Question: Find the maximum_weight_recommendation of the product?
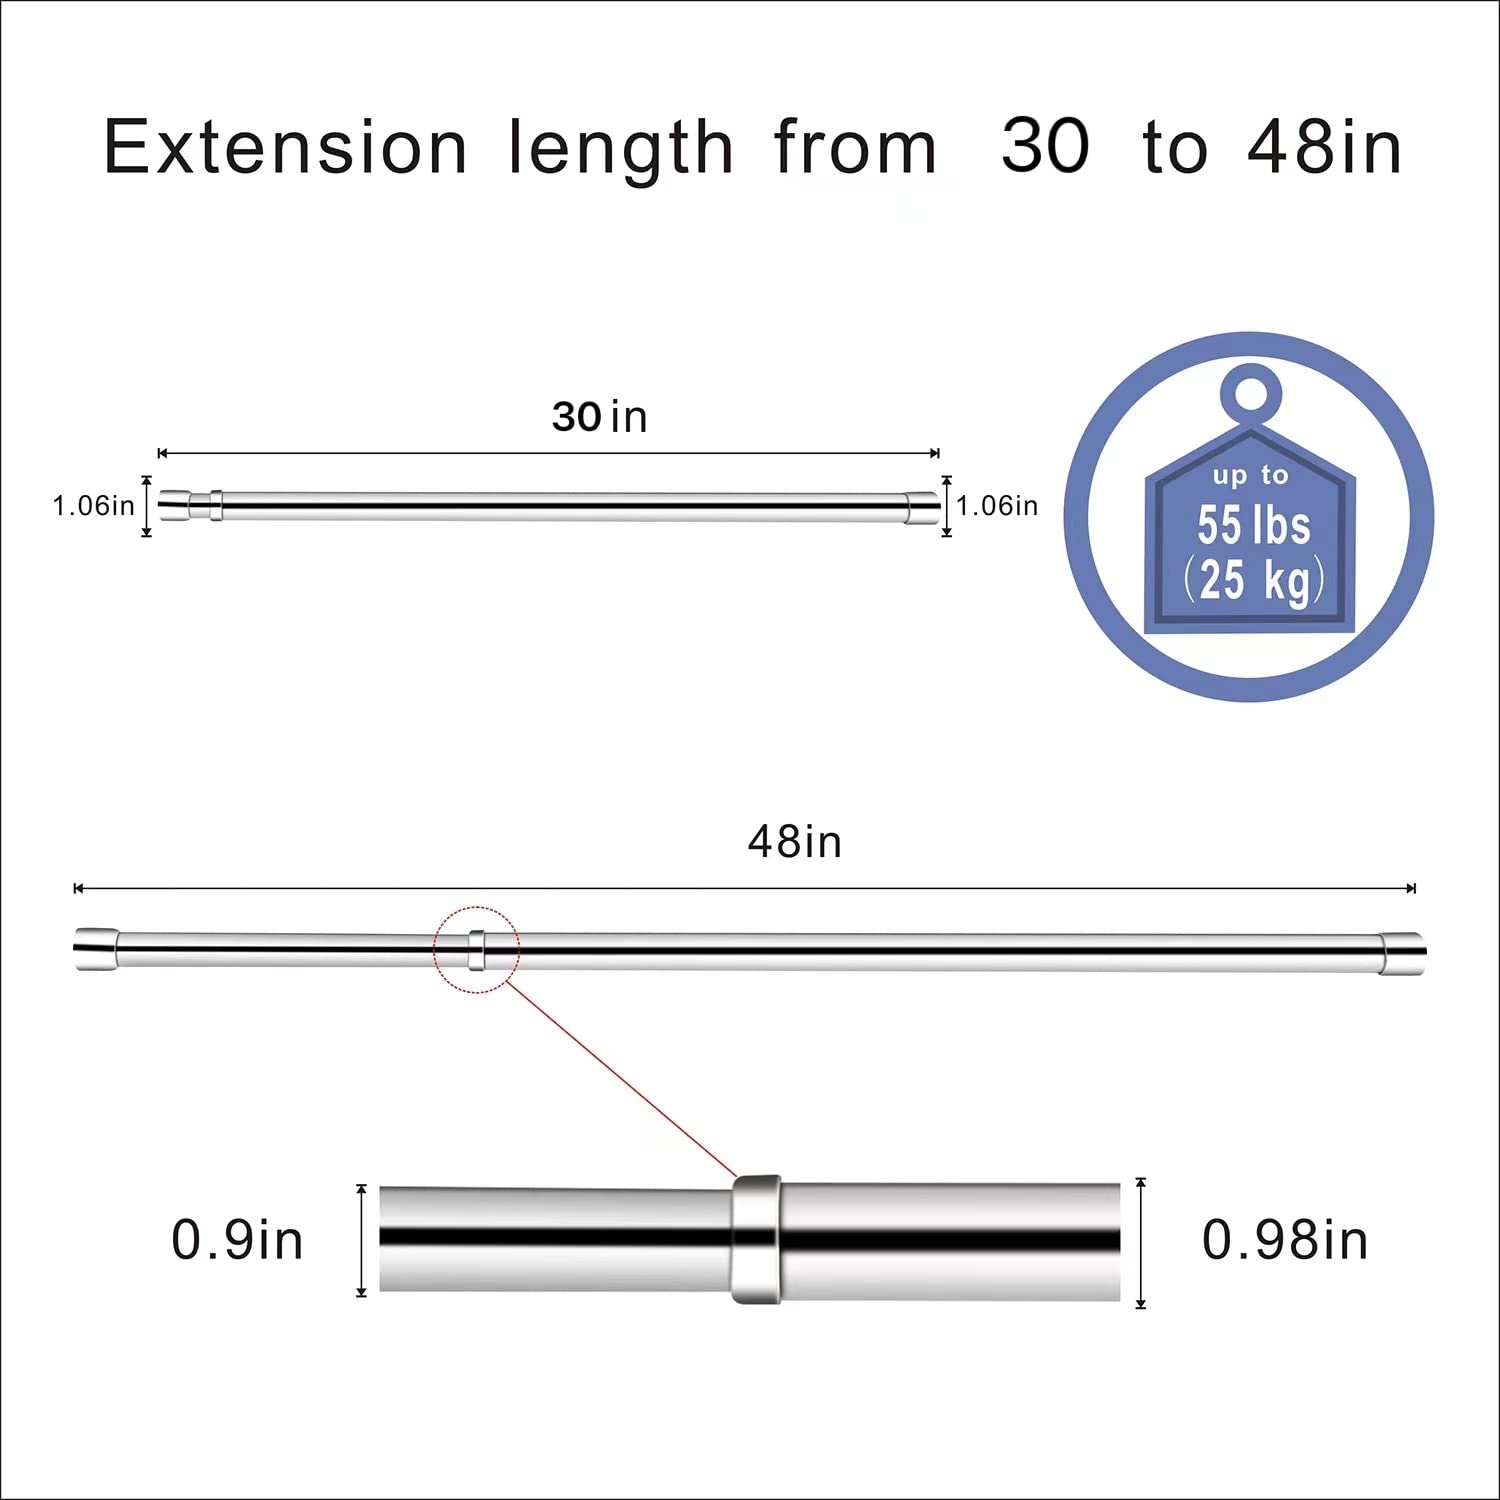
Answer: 25 kilogram